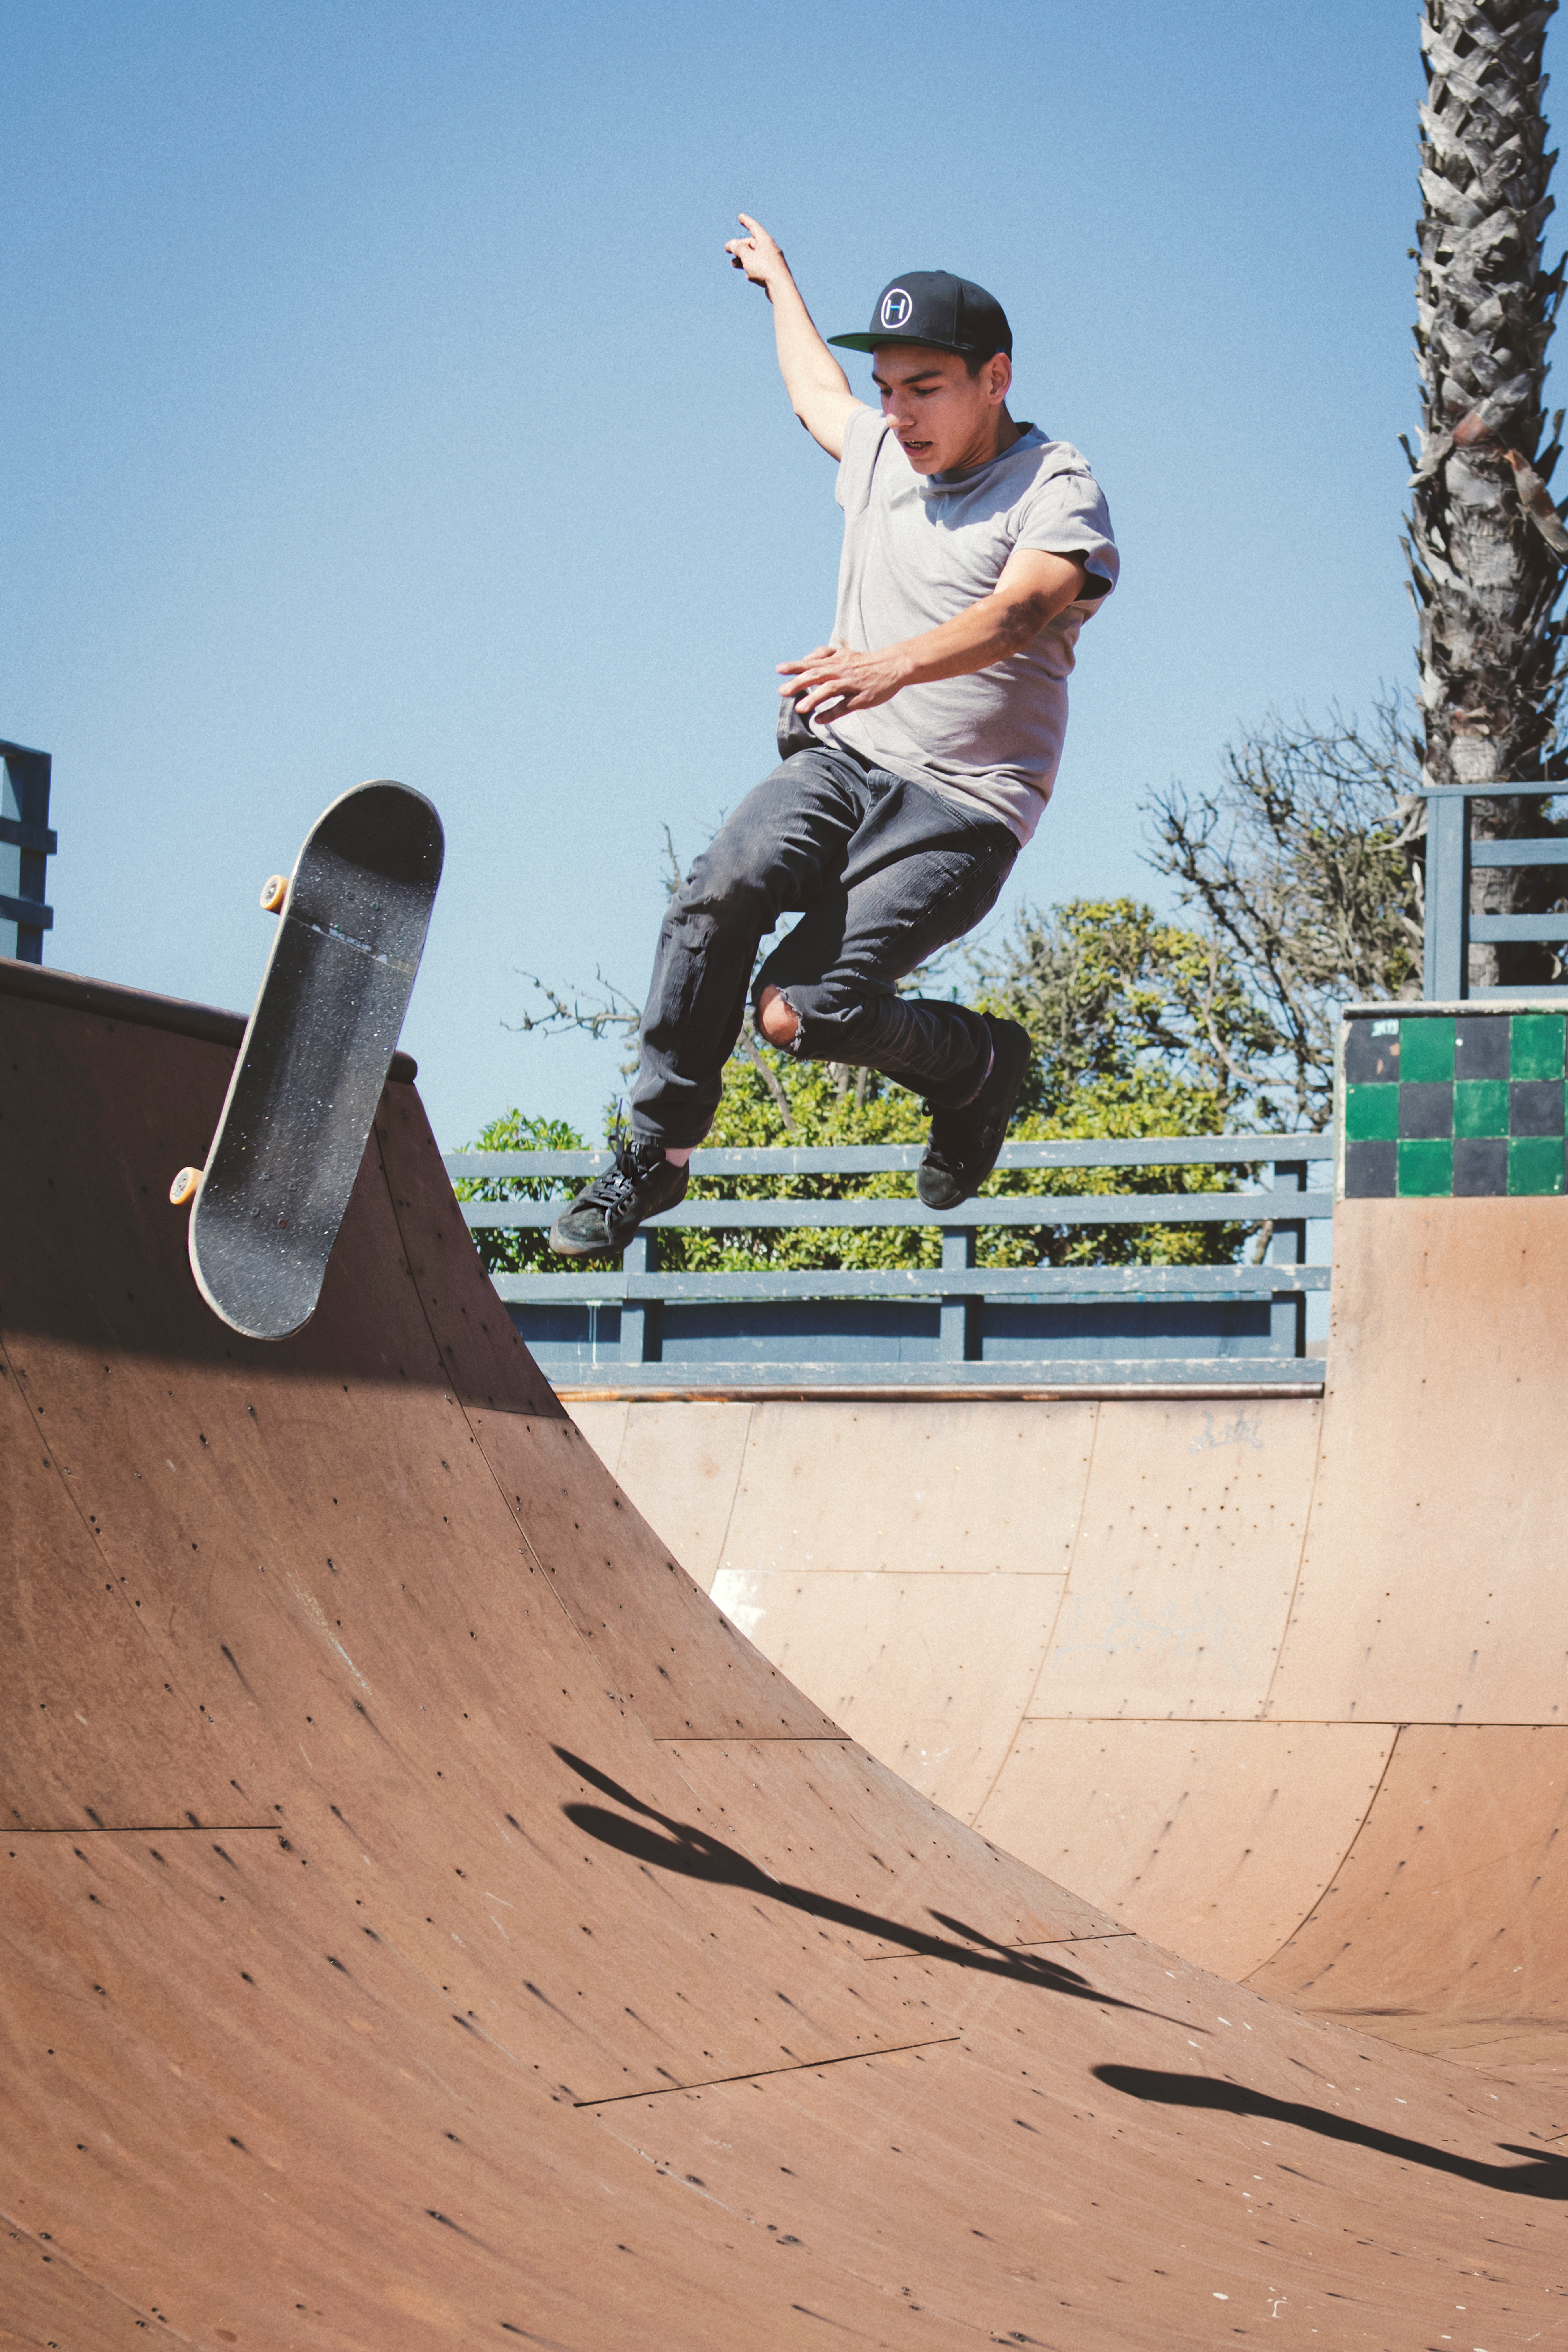
skateboarding, skateboarder, skateboard, sky, skateboarding equipment and supplies, fun, recreation, extreme sport, longboarding, sand, boardsport, vacation, tree, jumping, freebord, longboard, sports equipment, cloud